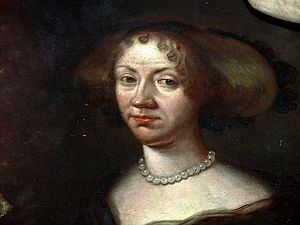
Abel Cathrine von der Wisch
Abel Cathrine von der Wisch var hofdame og stifterinde af Abel Cathrines Stiftelse.